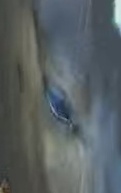
Face region: eyes (orbital_tightening_and_eye_area)
Pain indicator: obviously_present